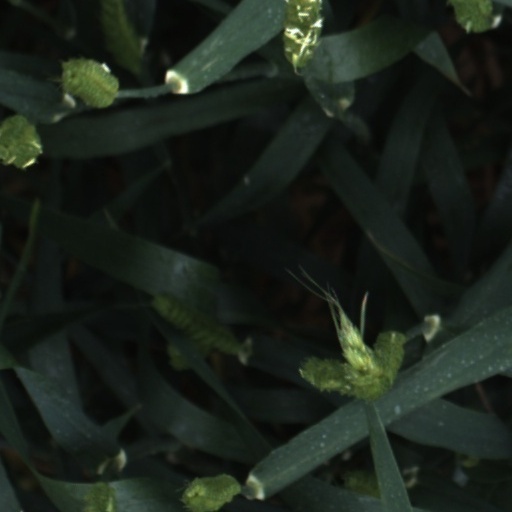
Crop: wheat